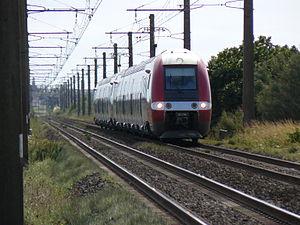
Voici la décoration appliquée aux TER Languedoc Roussillon en France
Les B 81500 sont des automoteurs de la SNCF, affectés au trafic TER. Il s'agit de la version bimode de l'AGC de Bombardier, aussi nommée BGC.